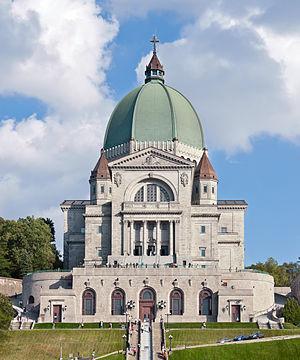
Oratoire Saint-Joseph du Mont-Royal. Montréal, Quebec, Canada. Italiano: Basilica di St. Joseph in Montréal, Quebec, Canada. Русский: Часовня Святого Йозефа в Монреале, Квебек, Канада.